Living Bad

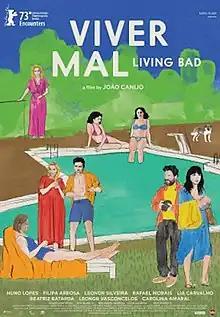
Official poster

Living Bad is a 2023 Portuguese-French drama film directed by João Canijo. For his screenplay about the hotel guests, he was inspired by motifs from three plays by August Strindberg. Starring Nuno Lopes and Leonor Silveira, the film portrays the story of a family-run hotel by the northern shore of Portugal, which welcomes its guests over the weekend. It is selected in Encounter at the 73rd Berlin International Film Festival, where it had its world premiere on 23 February 2023. The film also featured in the list of Teddy Award.